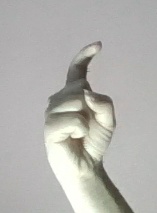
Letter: ra